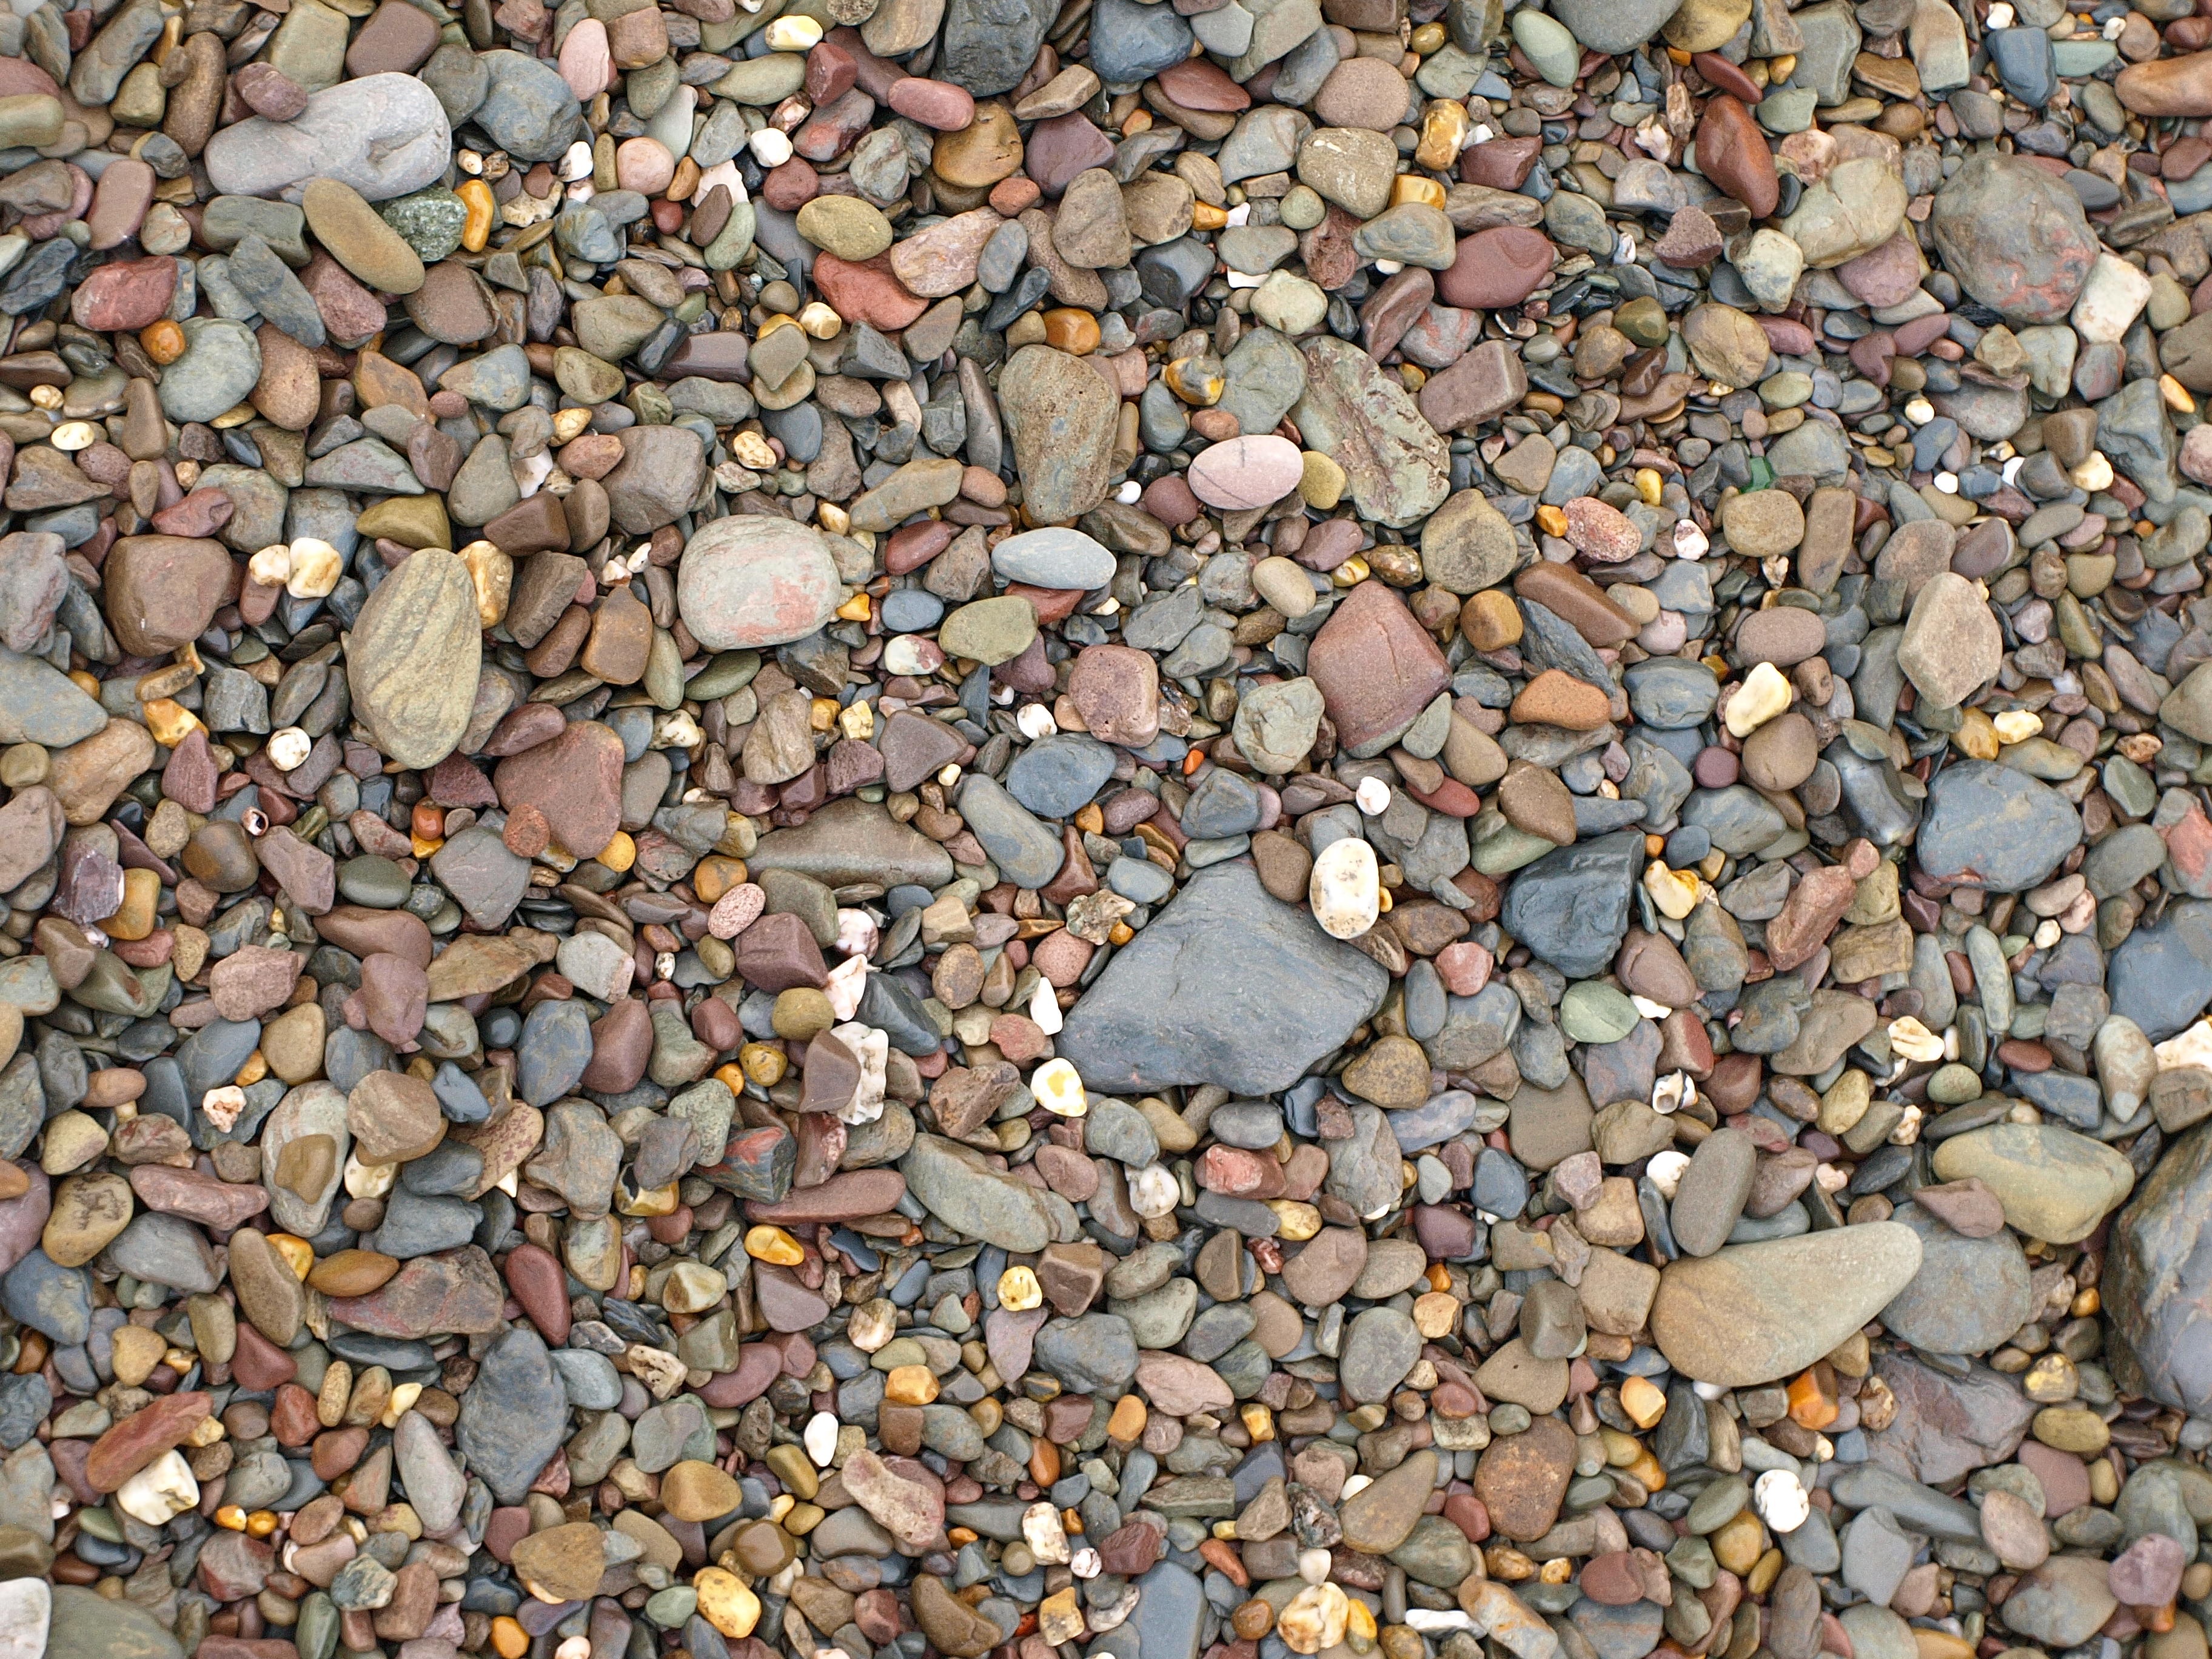
beach, coast, rock, structure, texture, asphalt, pattern, pebble, soil, stone wall, colorful, material, stones, rubble, background, gravel, flooring, steinchen